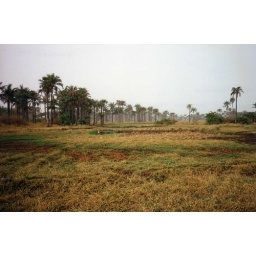
There's a white egret in the field ...